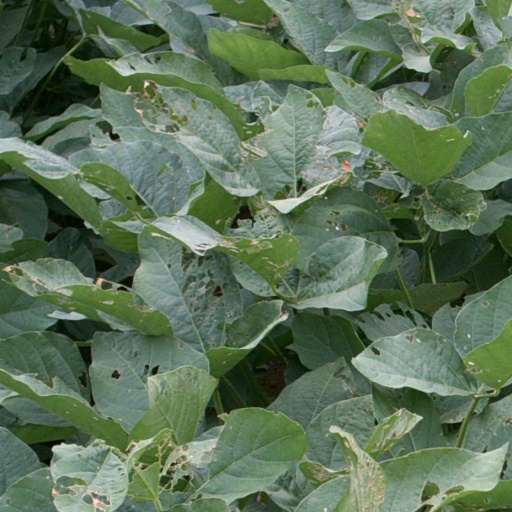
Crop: soybean